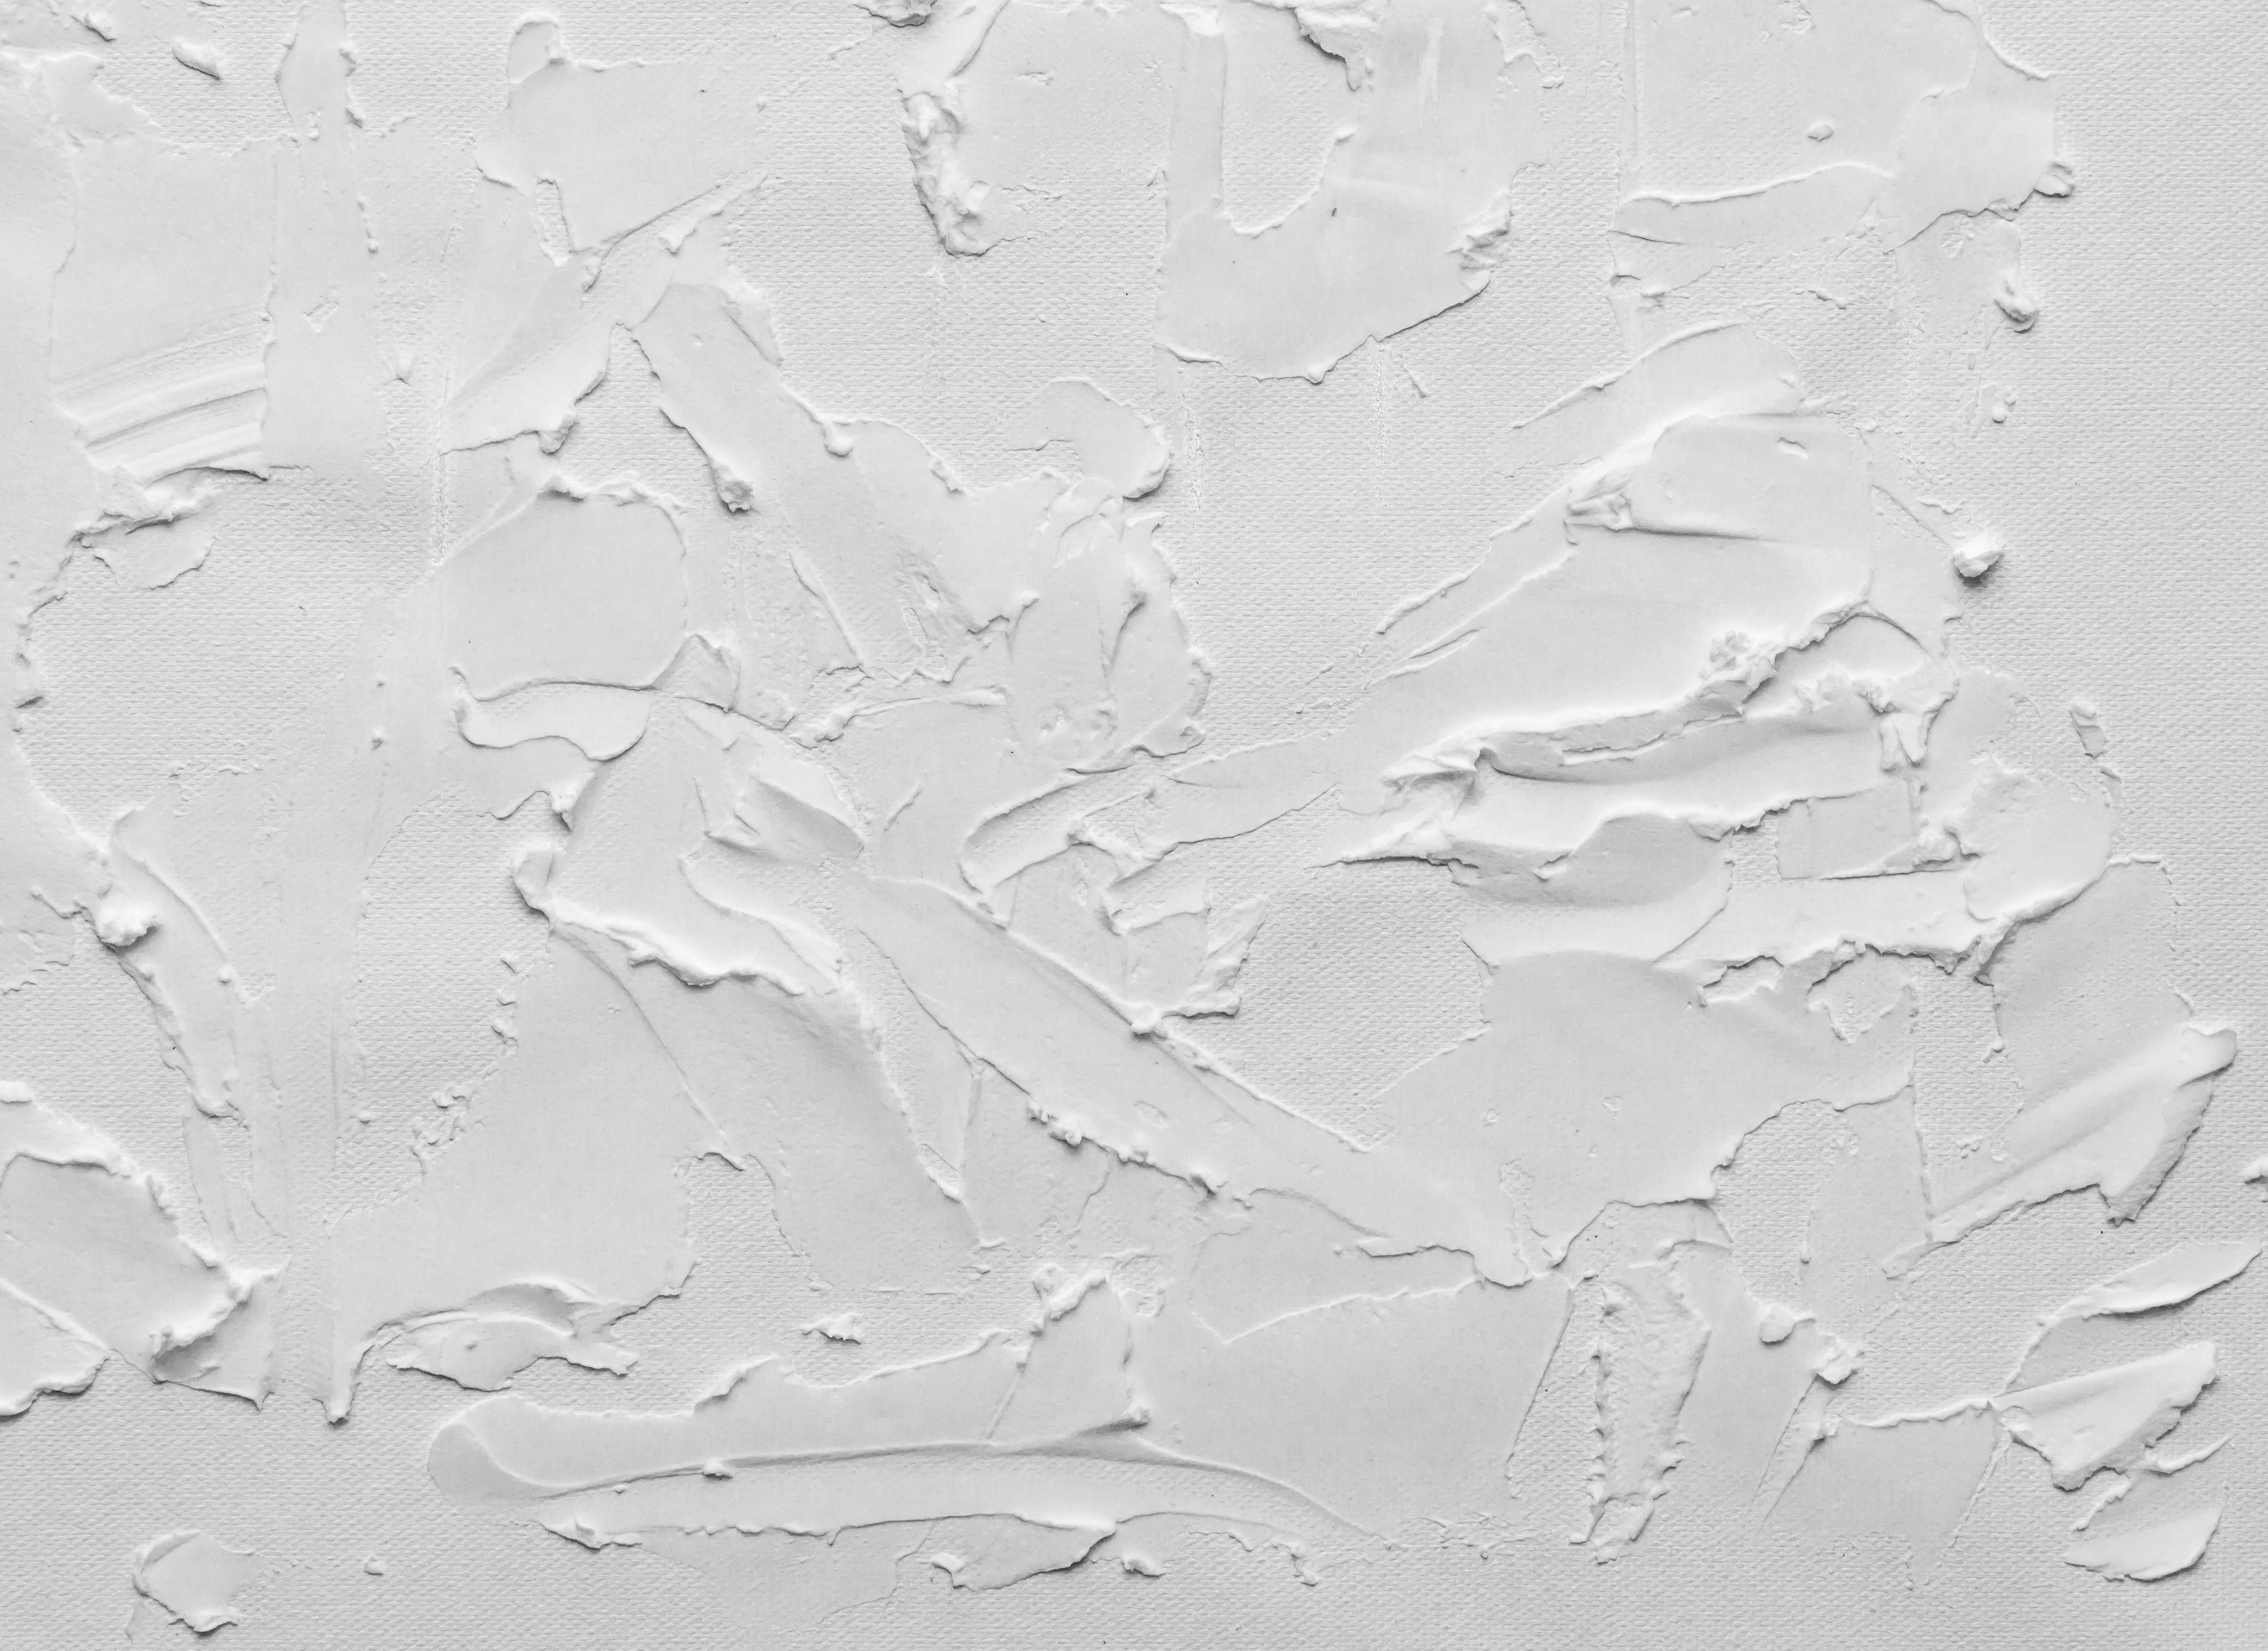
white, wall, plaster, geological phenomenon, black and white